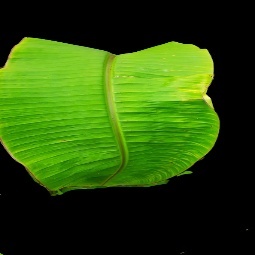
Label: Calcium